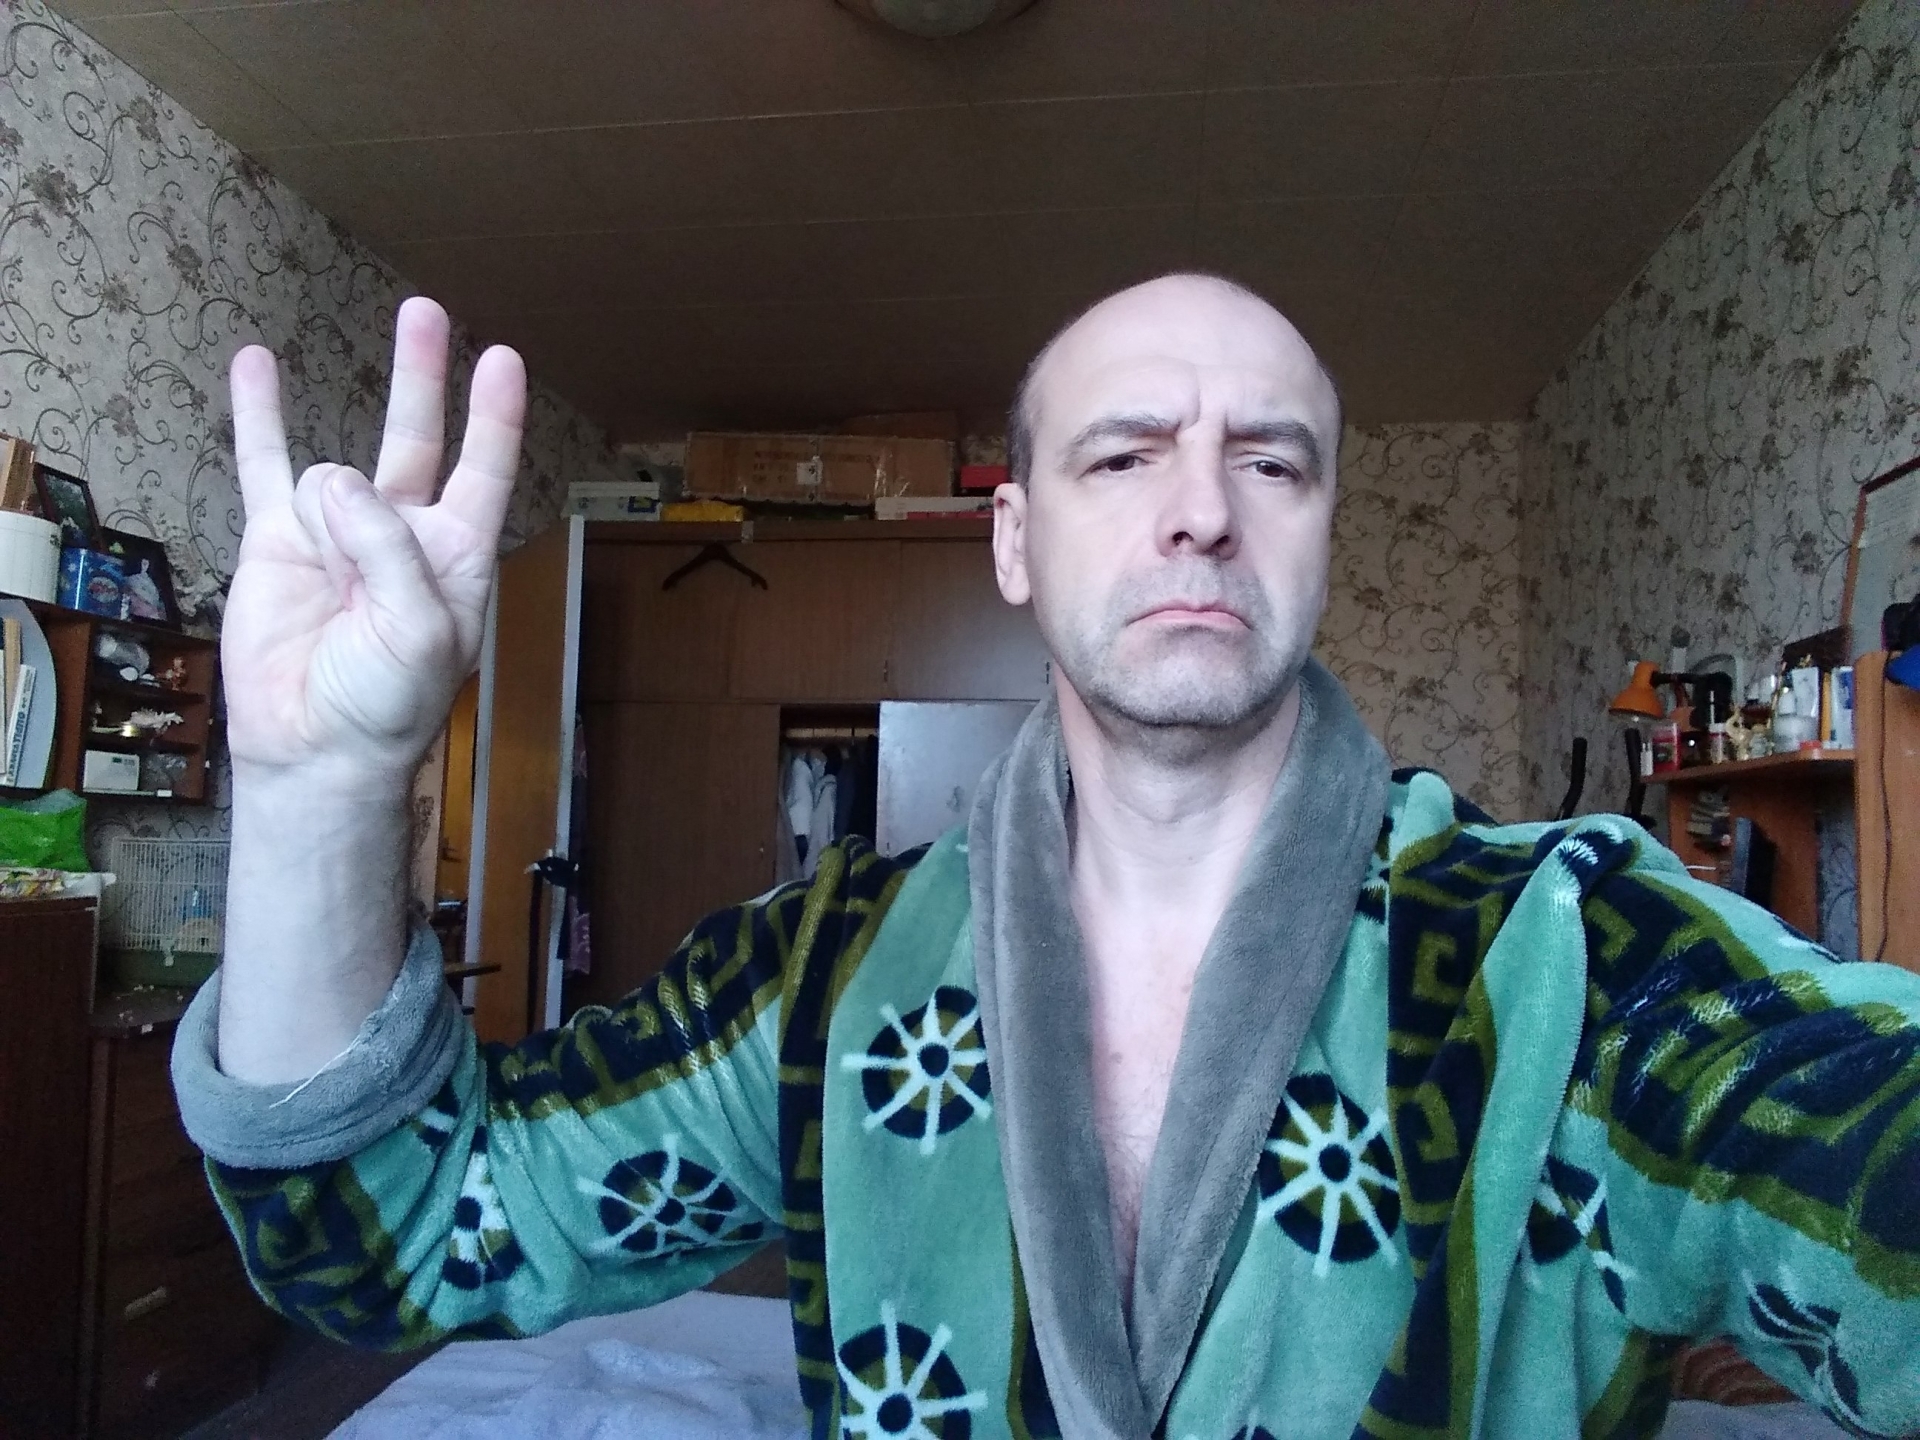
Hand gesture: three3